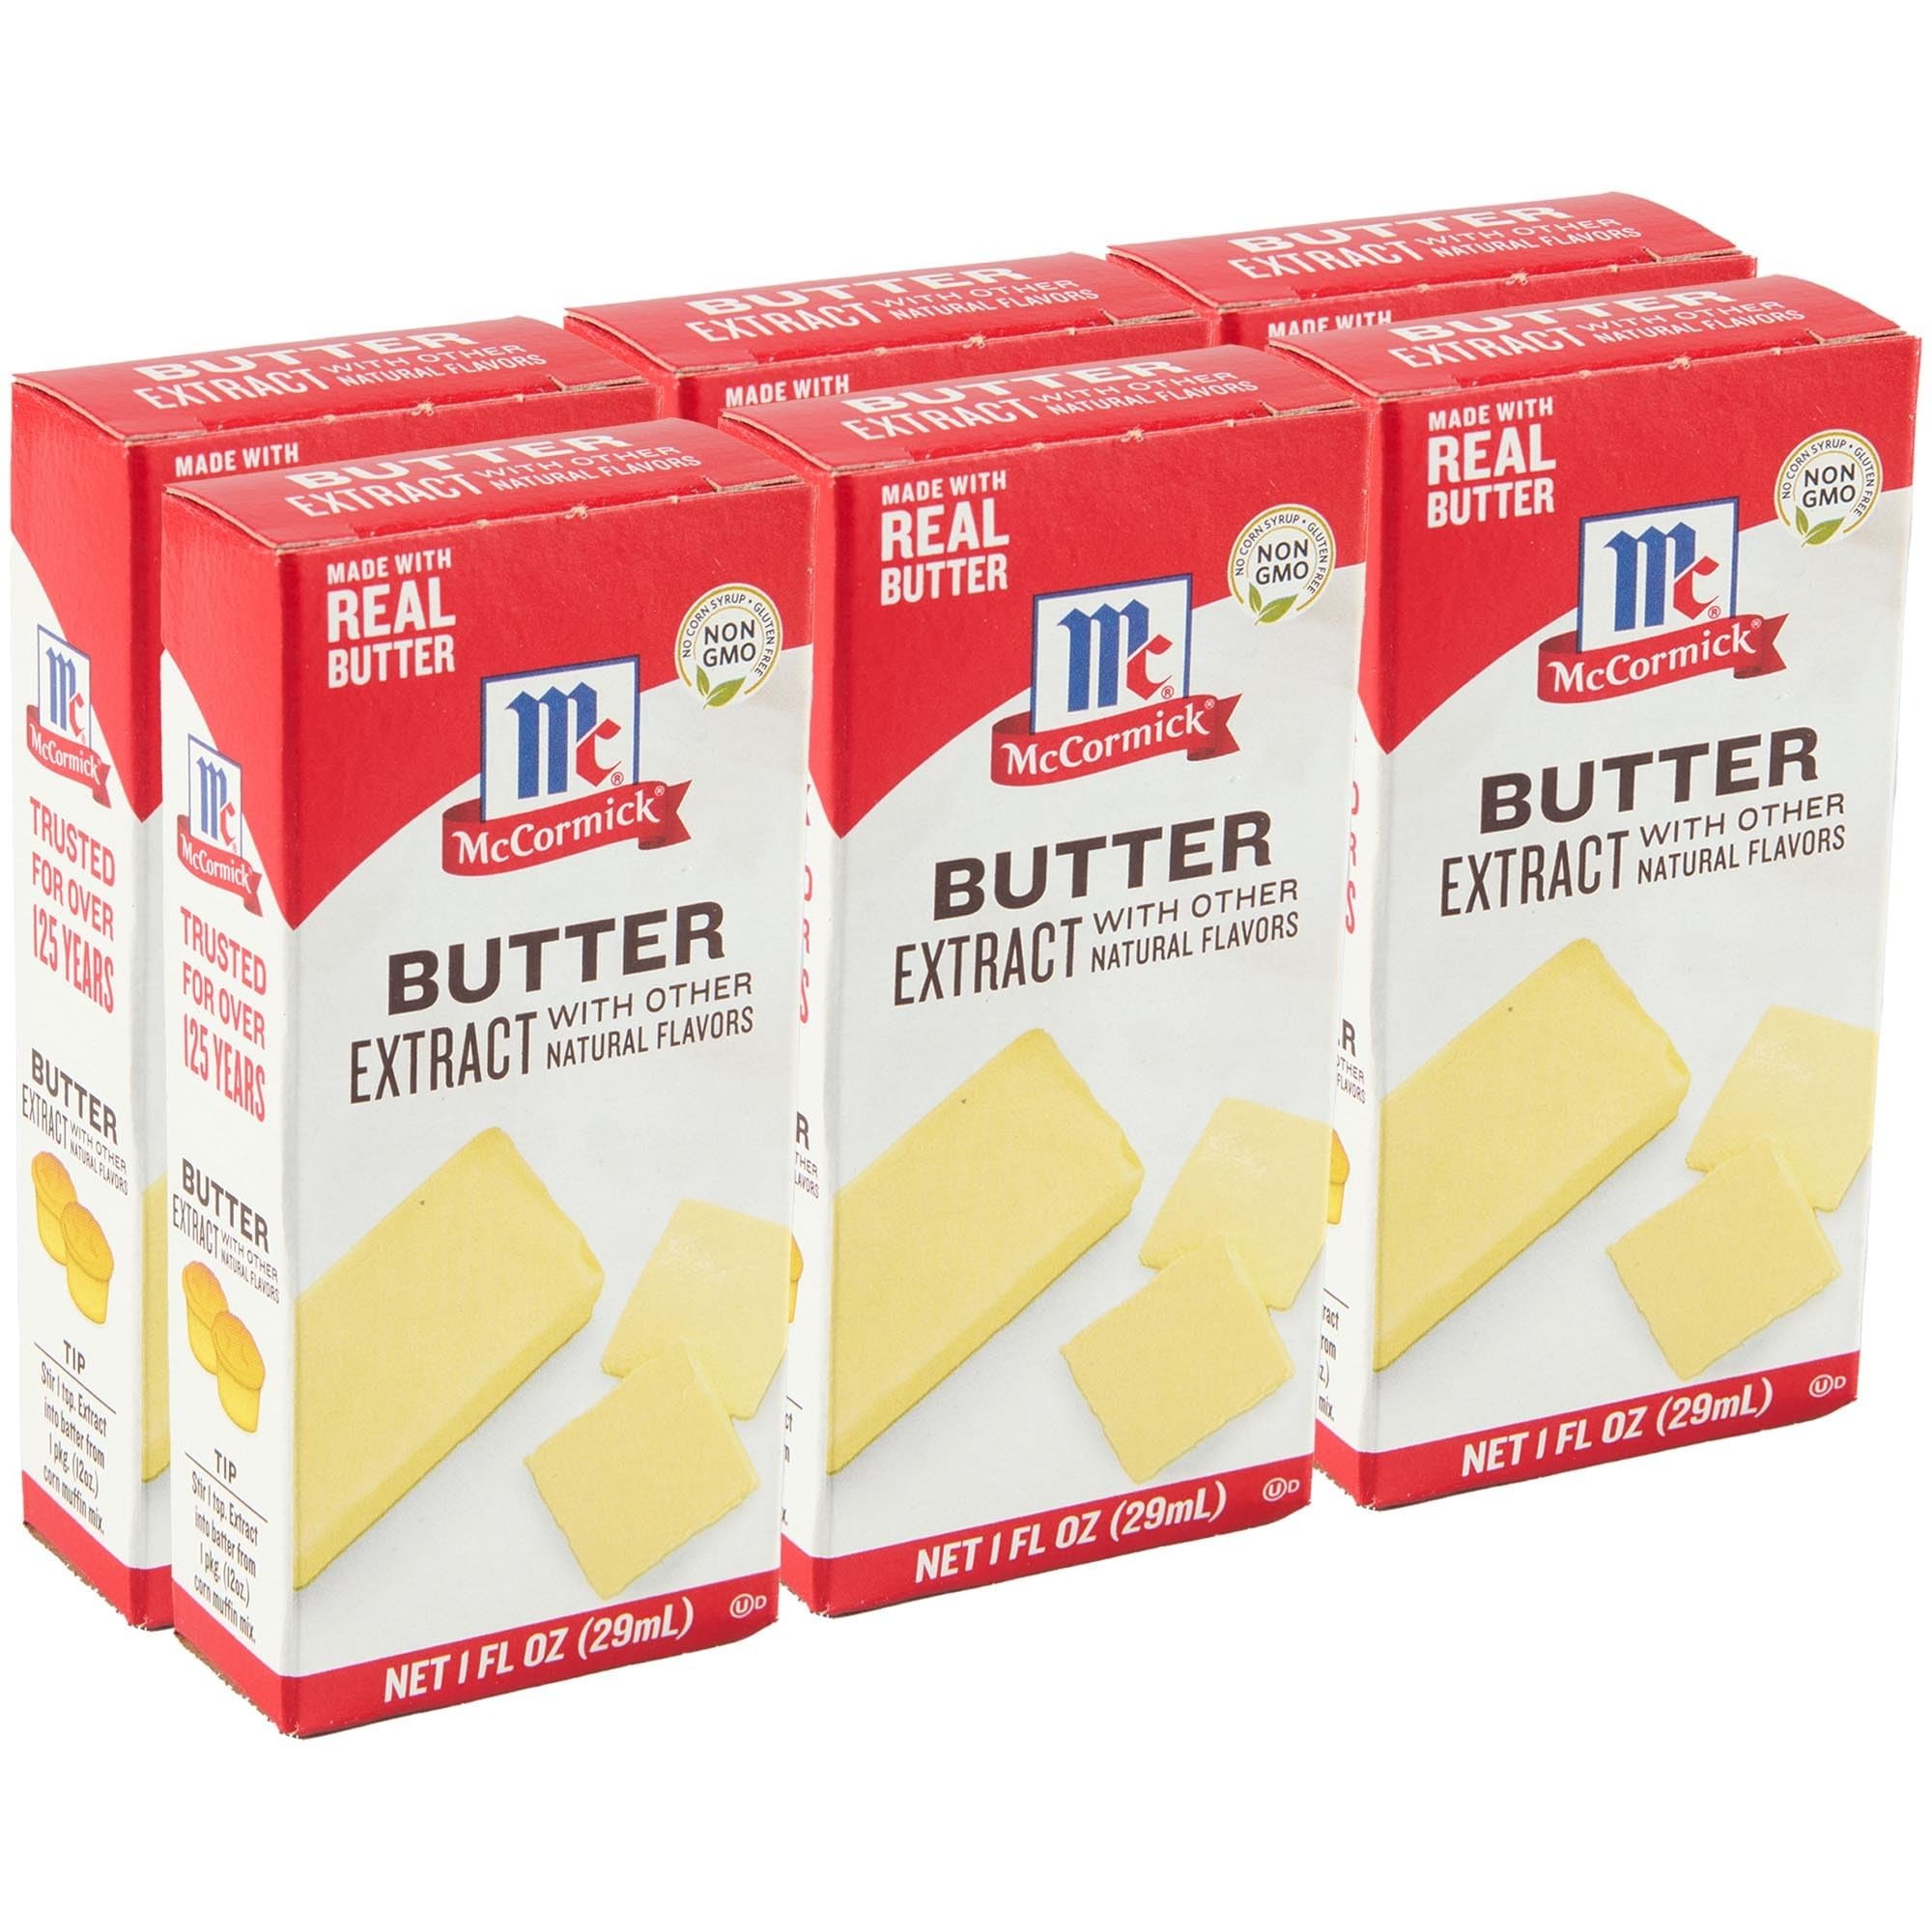
Item Name: McCormick Butter Extract With Other Natural Flavors, 1 fl oz (Pack of 6)
Bullet Point 1: Crafted with real butter for a smooth, buttery taste
Bullet Point 2: No corn syrup, non-GMO & gluten-free
Bullet Point 3: No artificial flavors or colors
Bullet Point 4: RECIPE TIP: Bake an extra-rich cake by stirring 2 tsp. into batter for a 2-layer cake
Bullet Point 5: ALL BUTTERED UP: Add to homemade pastry dough like cinnamon rolls or pie crust
Value: 6.0
Unit: Fl Oz

Price: 4